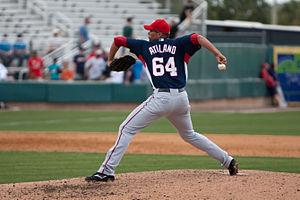
Luis Atilano est un lanceur droitier de baseball. Il a fait ses débuts dans les Ligues majeures en 2010 avec les Nationals de Washington.